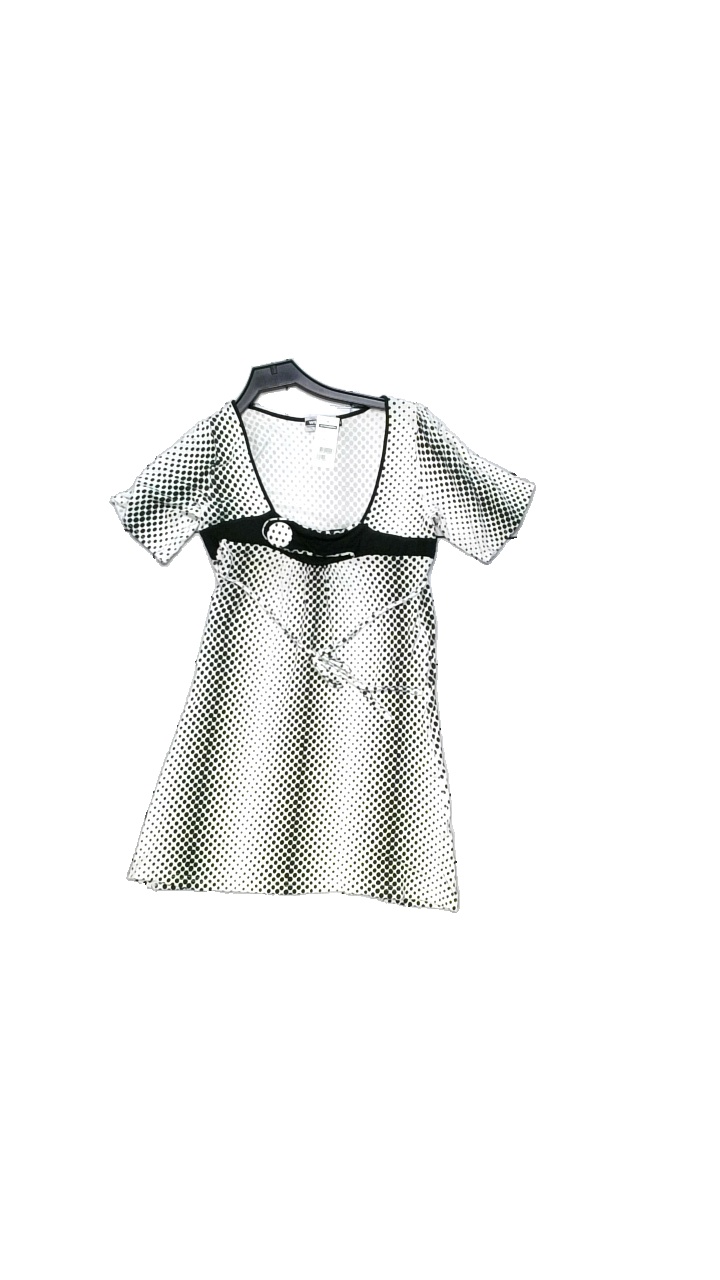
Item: Dress (Ladies)
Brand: Wear It
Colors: Black, White
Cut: Regular, C-collar
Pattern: Dots
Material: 95% viscose, 5% elastane
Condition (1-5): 4
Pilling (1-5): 3
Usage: Reuse
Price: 50-100